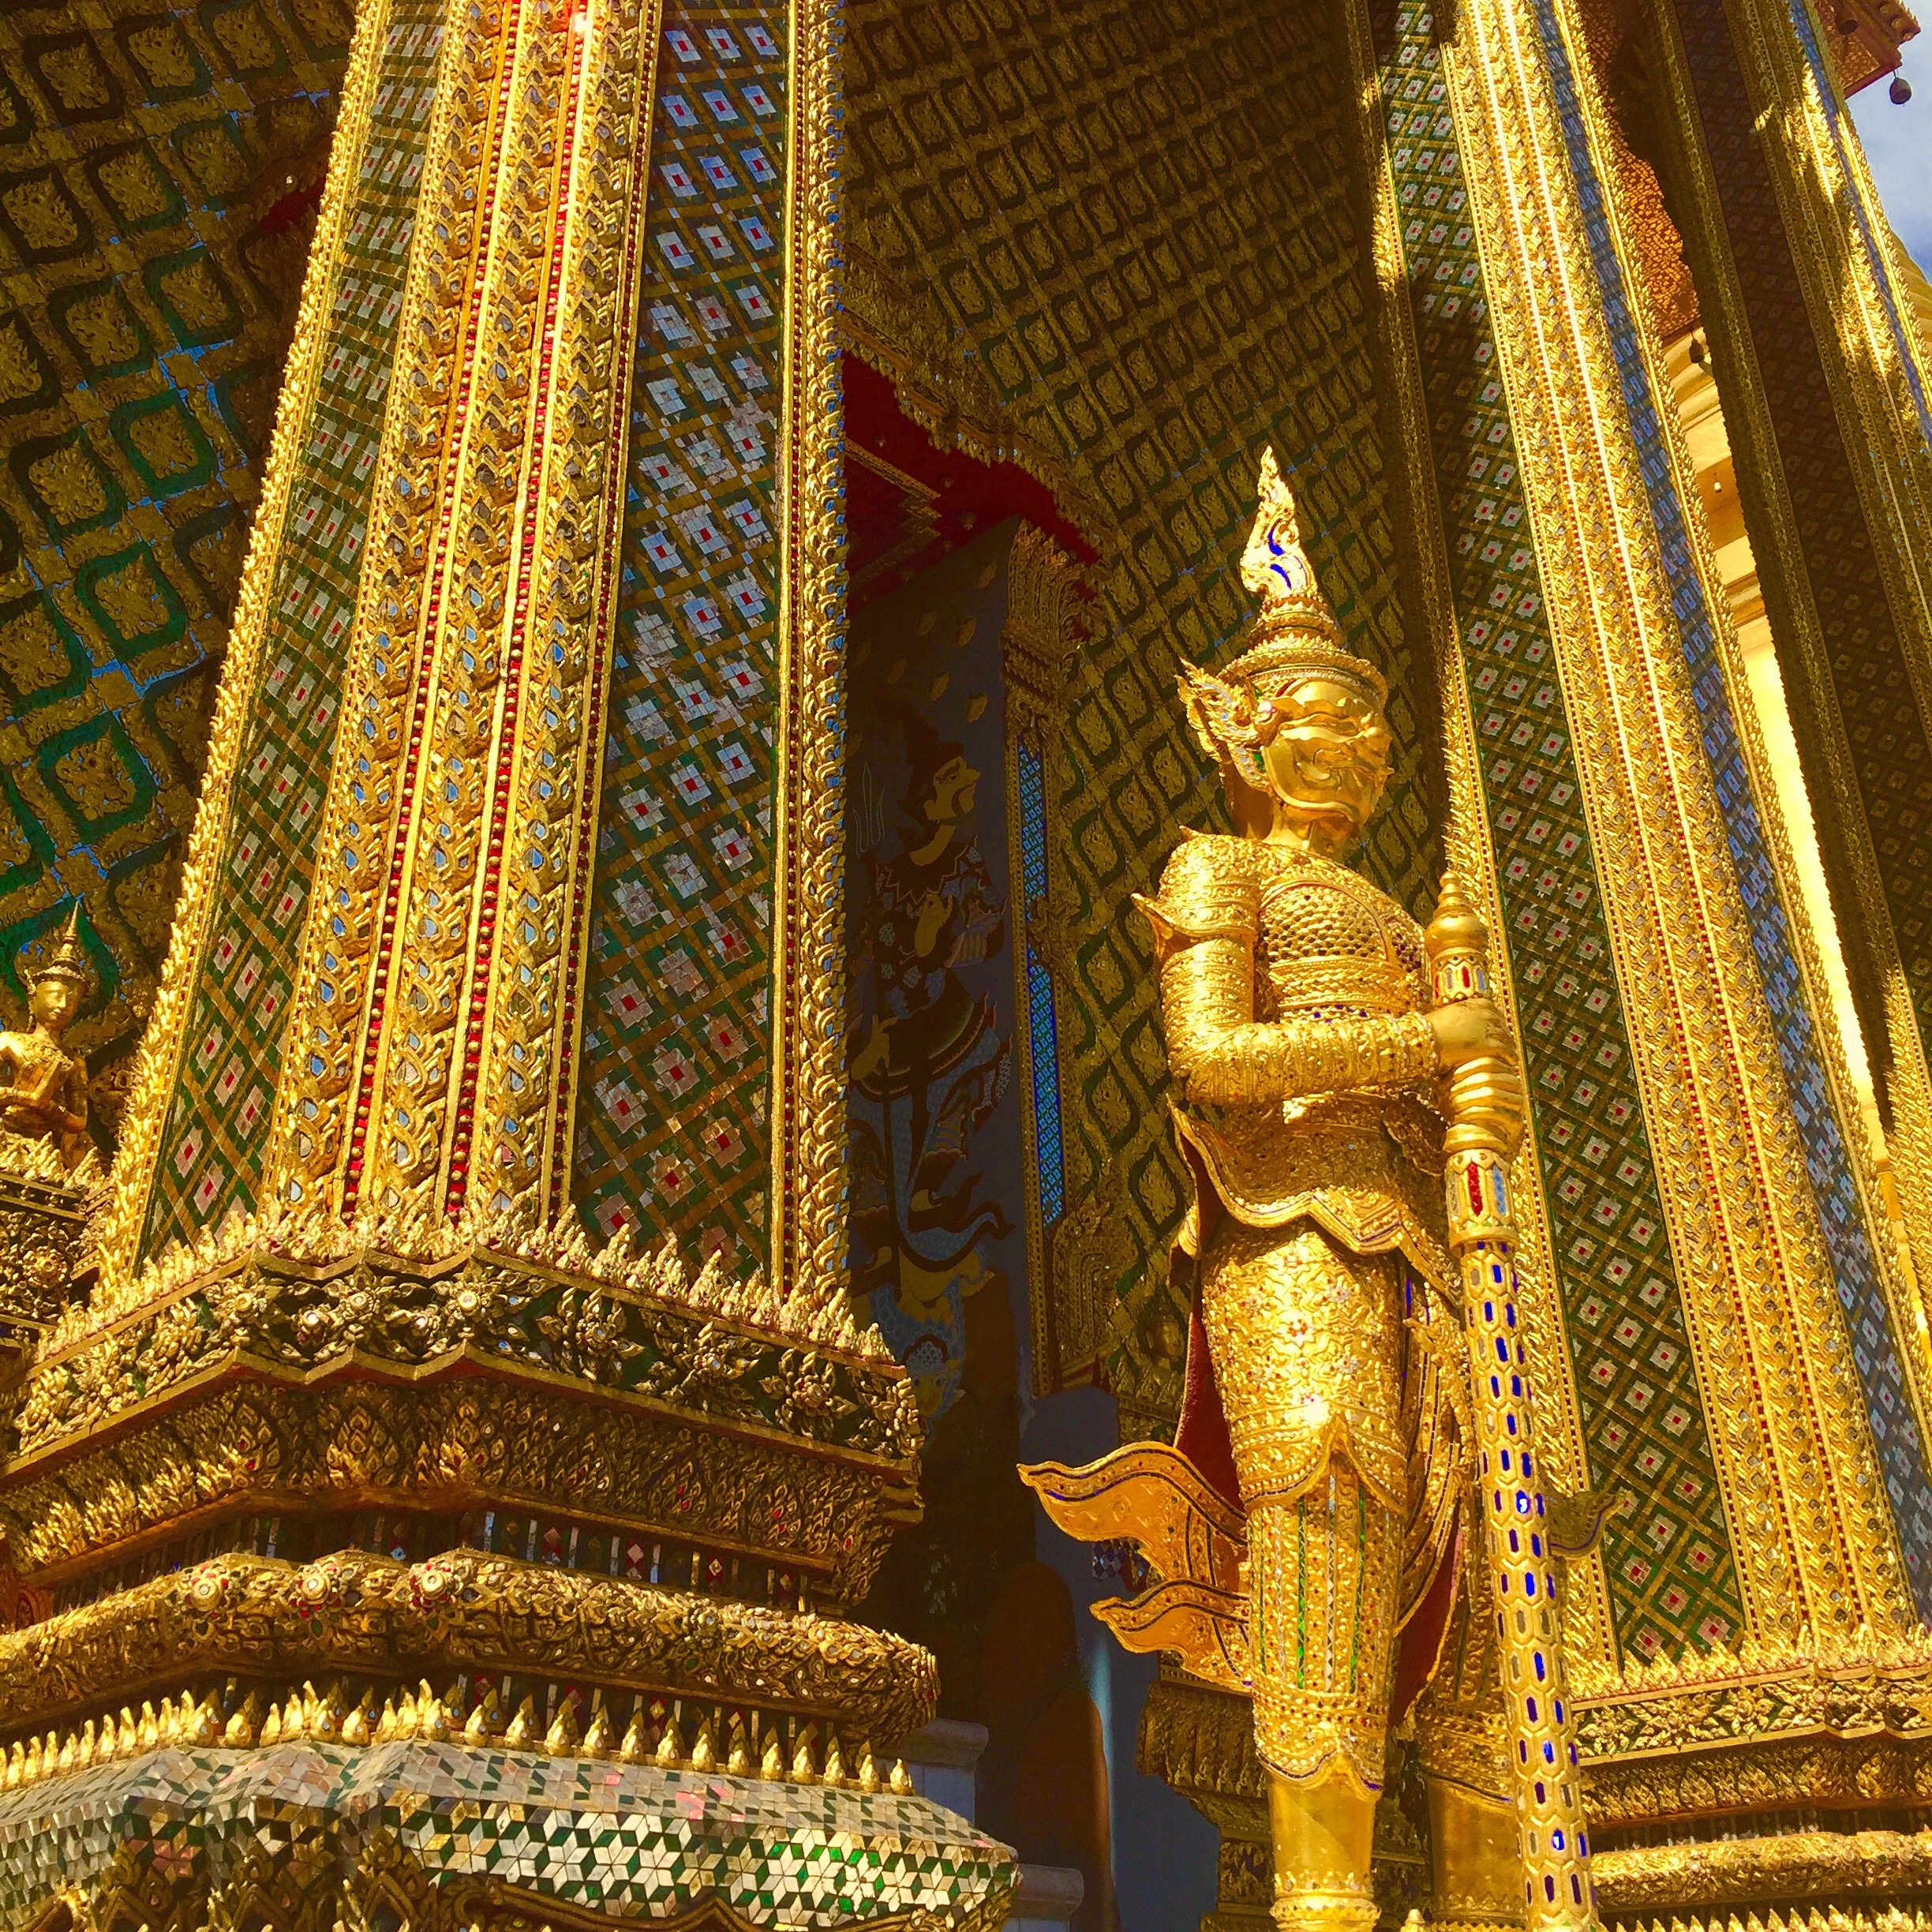
temple, building, place of worship, hindu temple, gautama buddha, wat, palace, ancient history, statue, religion, shrine